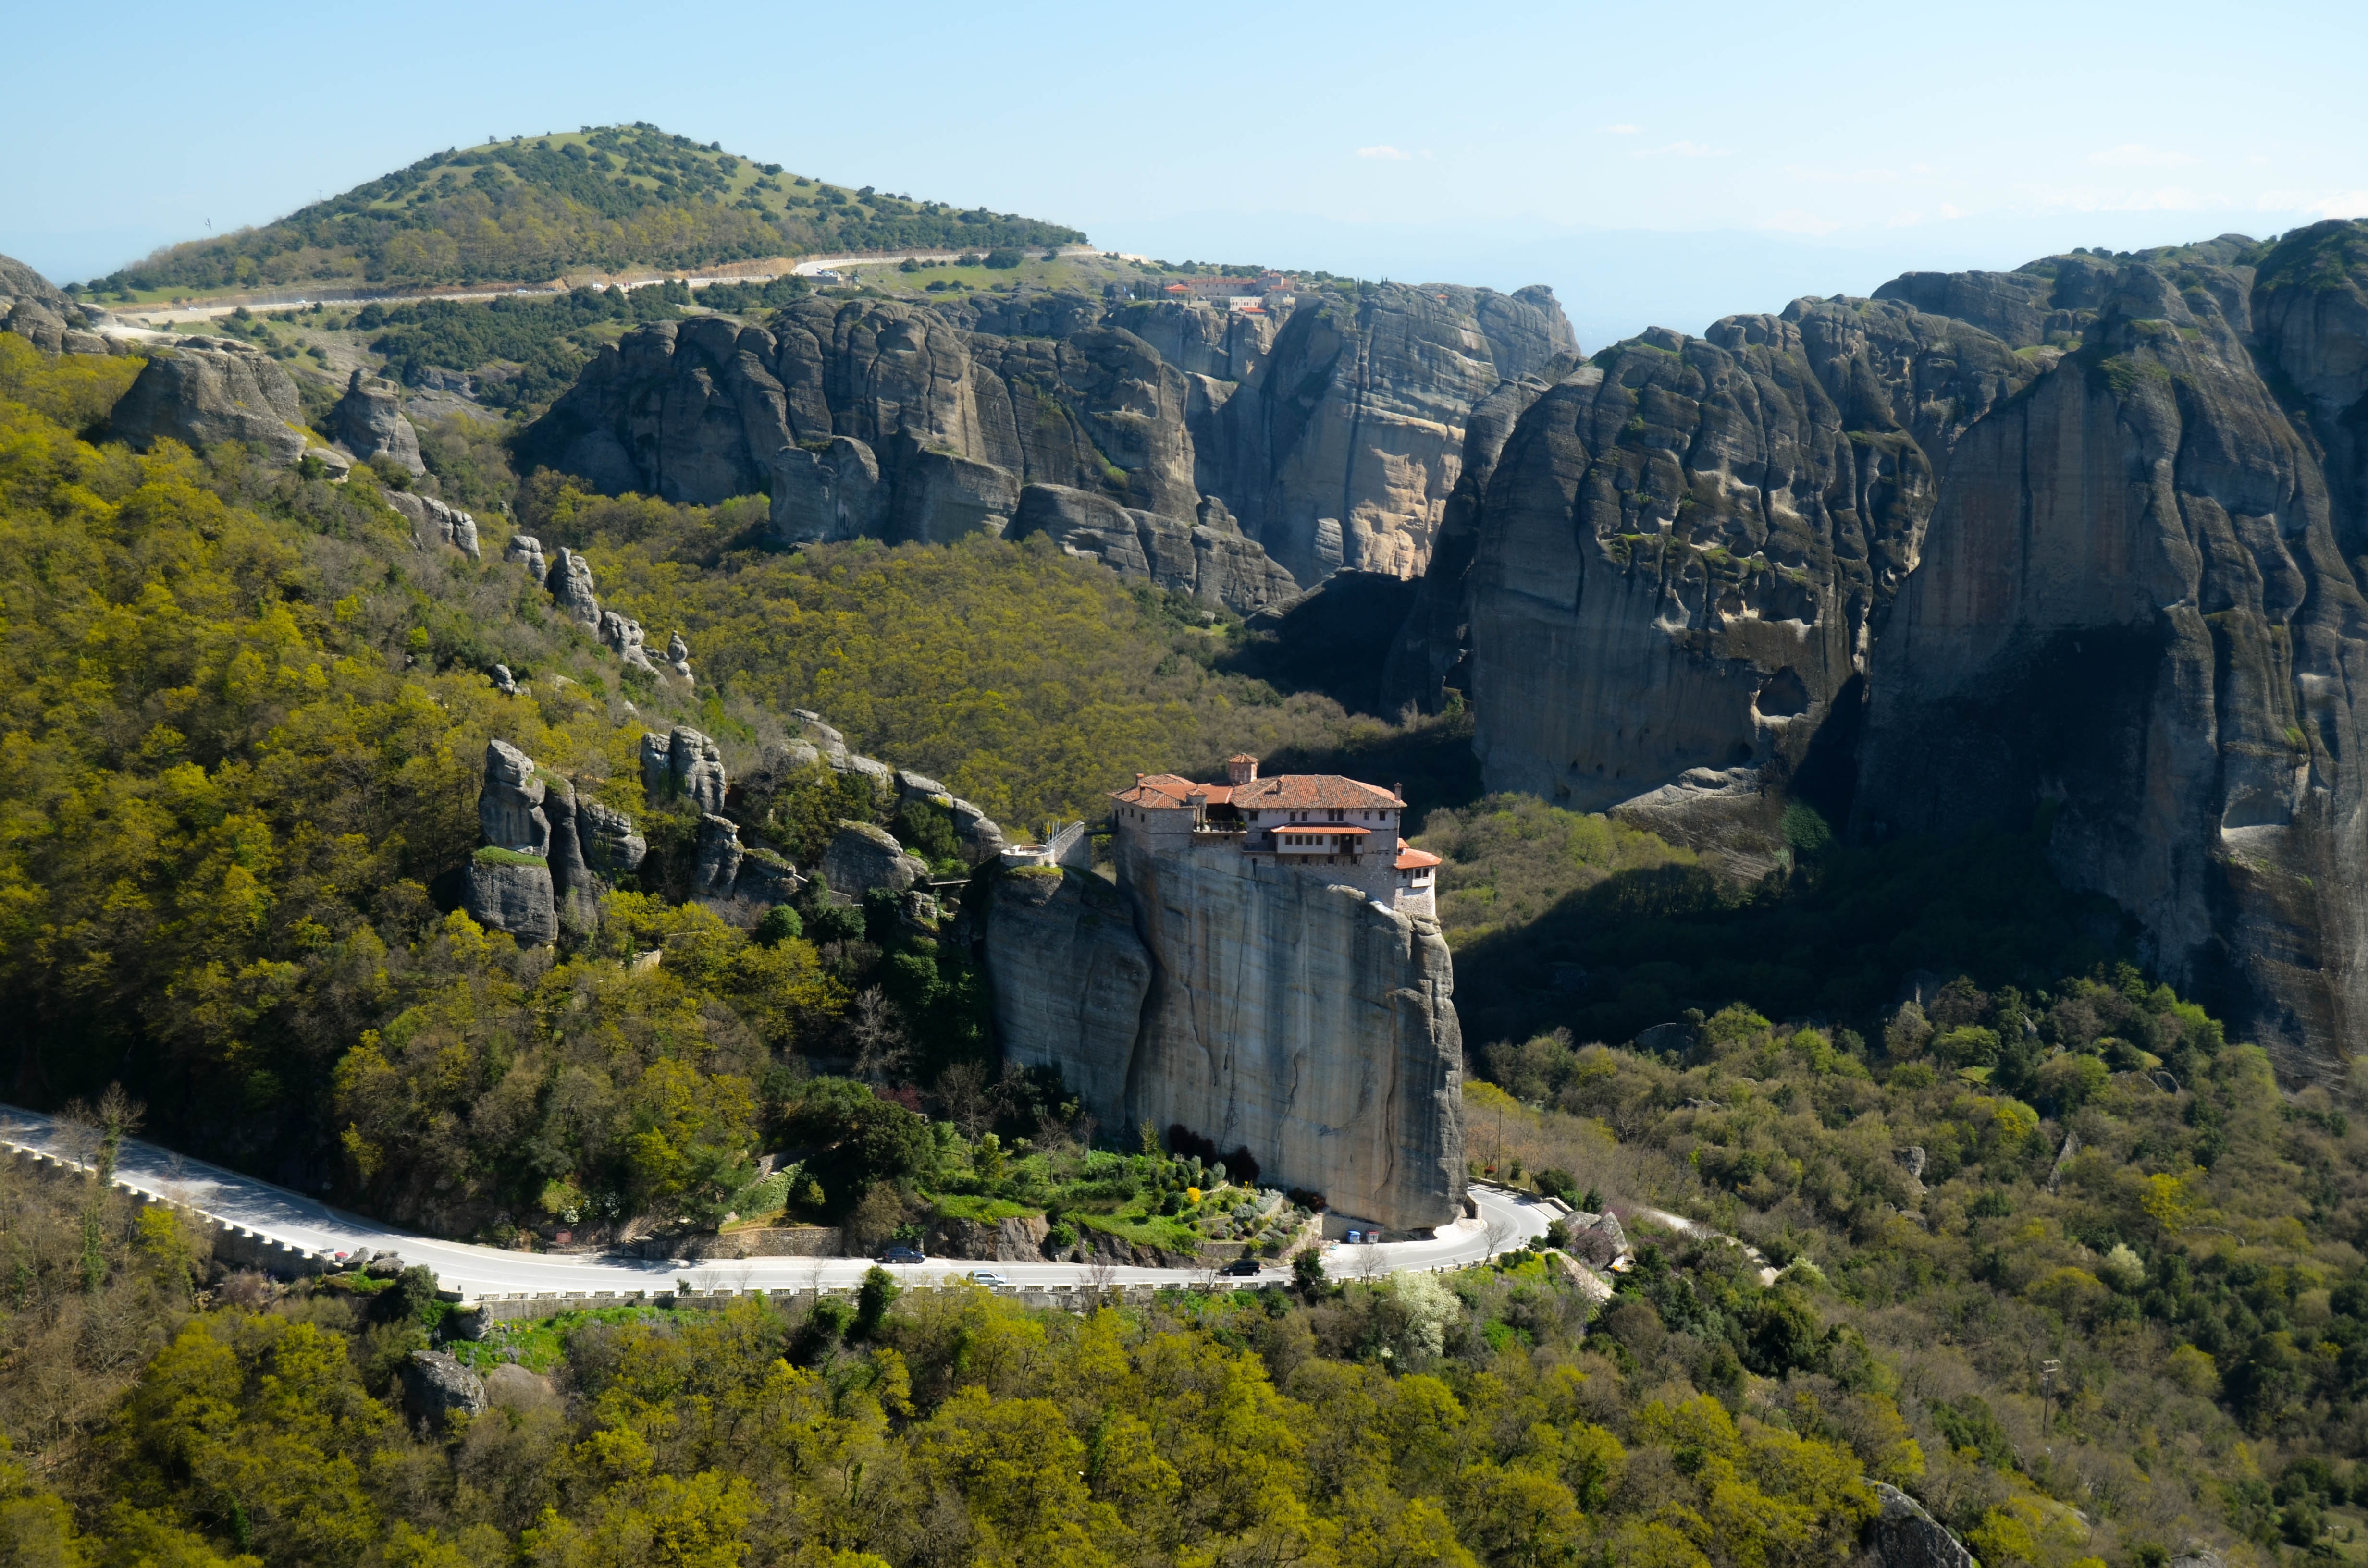
landscape, nature, mountain, valley, mountain range, cliff, landmark, tourism, meteor, terrain, monastery, greece, landform, mountain pass, geographical feature, mountainous landforms